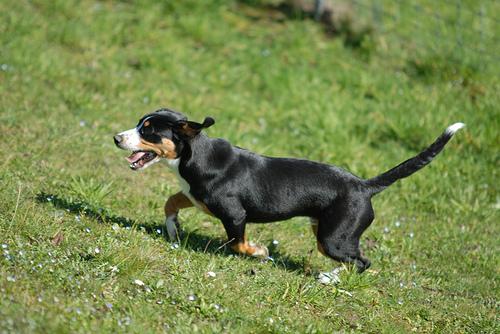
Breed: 221-n000055-EntleBucher